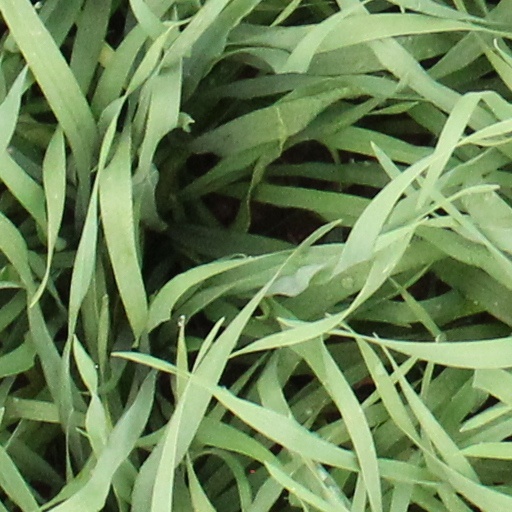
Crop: wheat